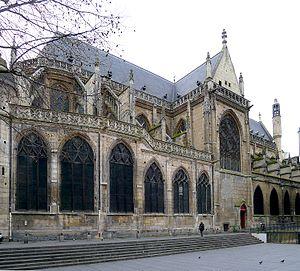
Eglise Saint-Merri (façade nord) - Paris IV
L’église Saint-Merri est une église catholique située à proximité du centre Georges-Pompidou au croisement de la rue Saint-Martin et de la rue de la Verrerie dans le 4ᵉ arrondissement de Paris. Le nom de Saint-Merri viendrait de l’abbé saint Médéric, mort en l’an 700, canonisé puis rebaptisé saint Merri par contraction. Les restes de ce saint reposent toujours dans la crypte de l’église.